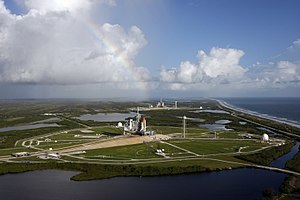
STS-125 / Billeder
STS-125 var rumfærgen Atlantis 30. rummission. På missionen skulle Atlantis besøge Hubble-rumteleskopet.